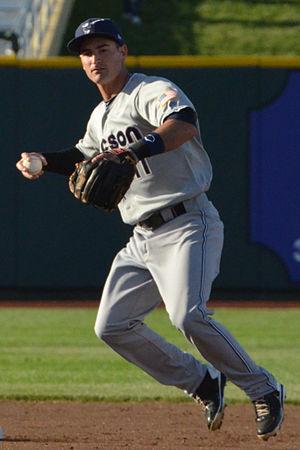
Dean William Anna est un joueur de champ intérieur des Cardinals de Saint-Louis de la Ligue majeure de baseball. Il évolue comme arrêt-court et joueur de deuxième but.